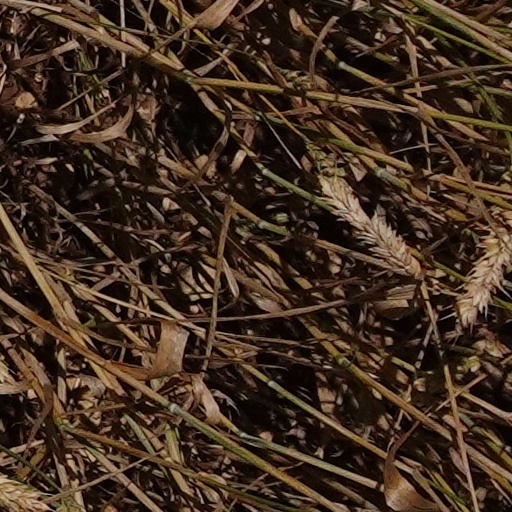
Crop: wheat